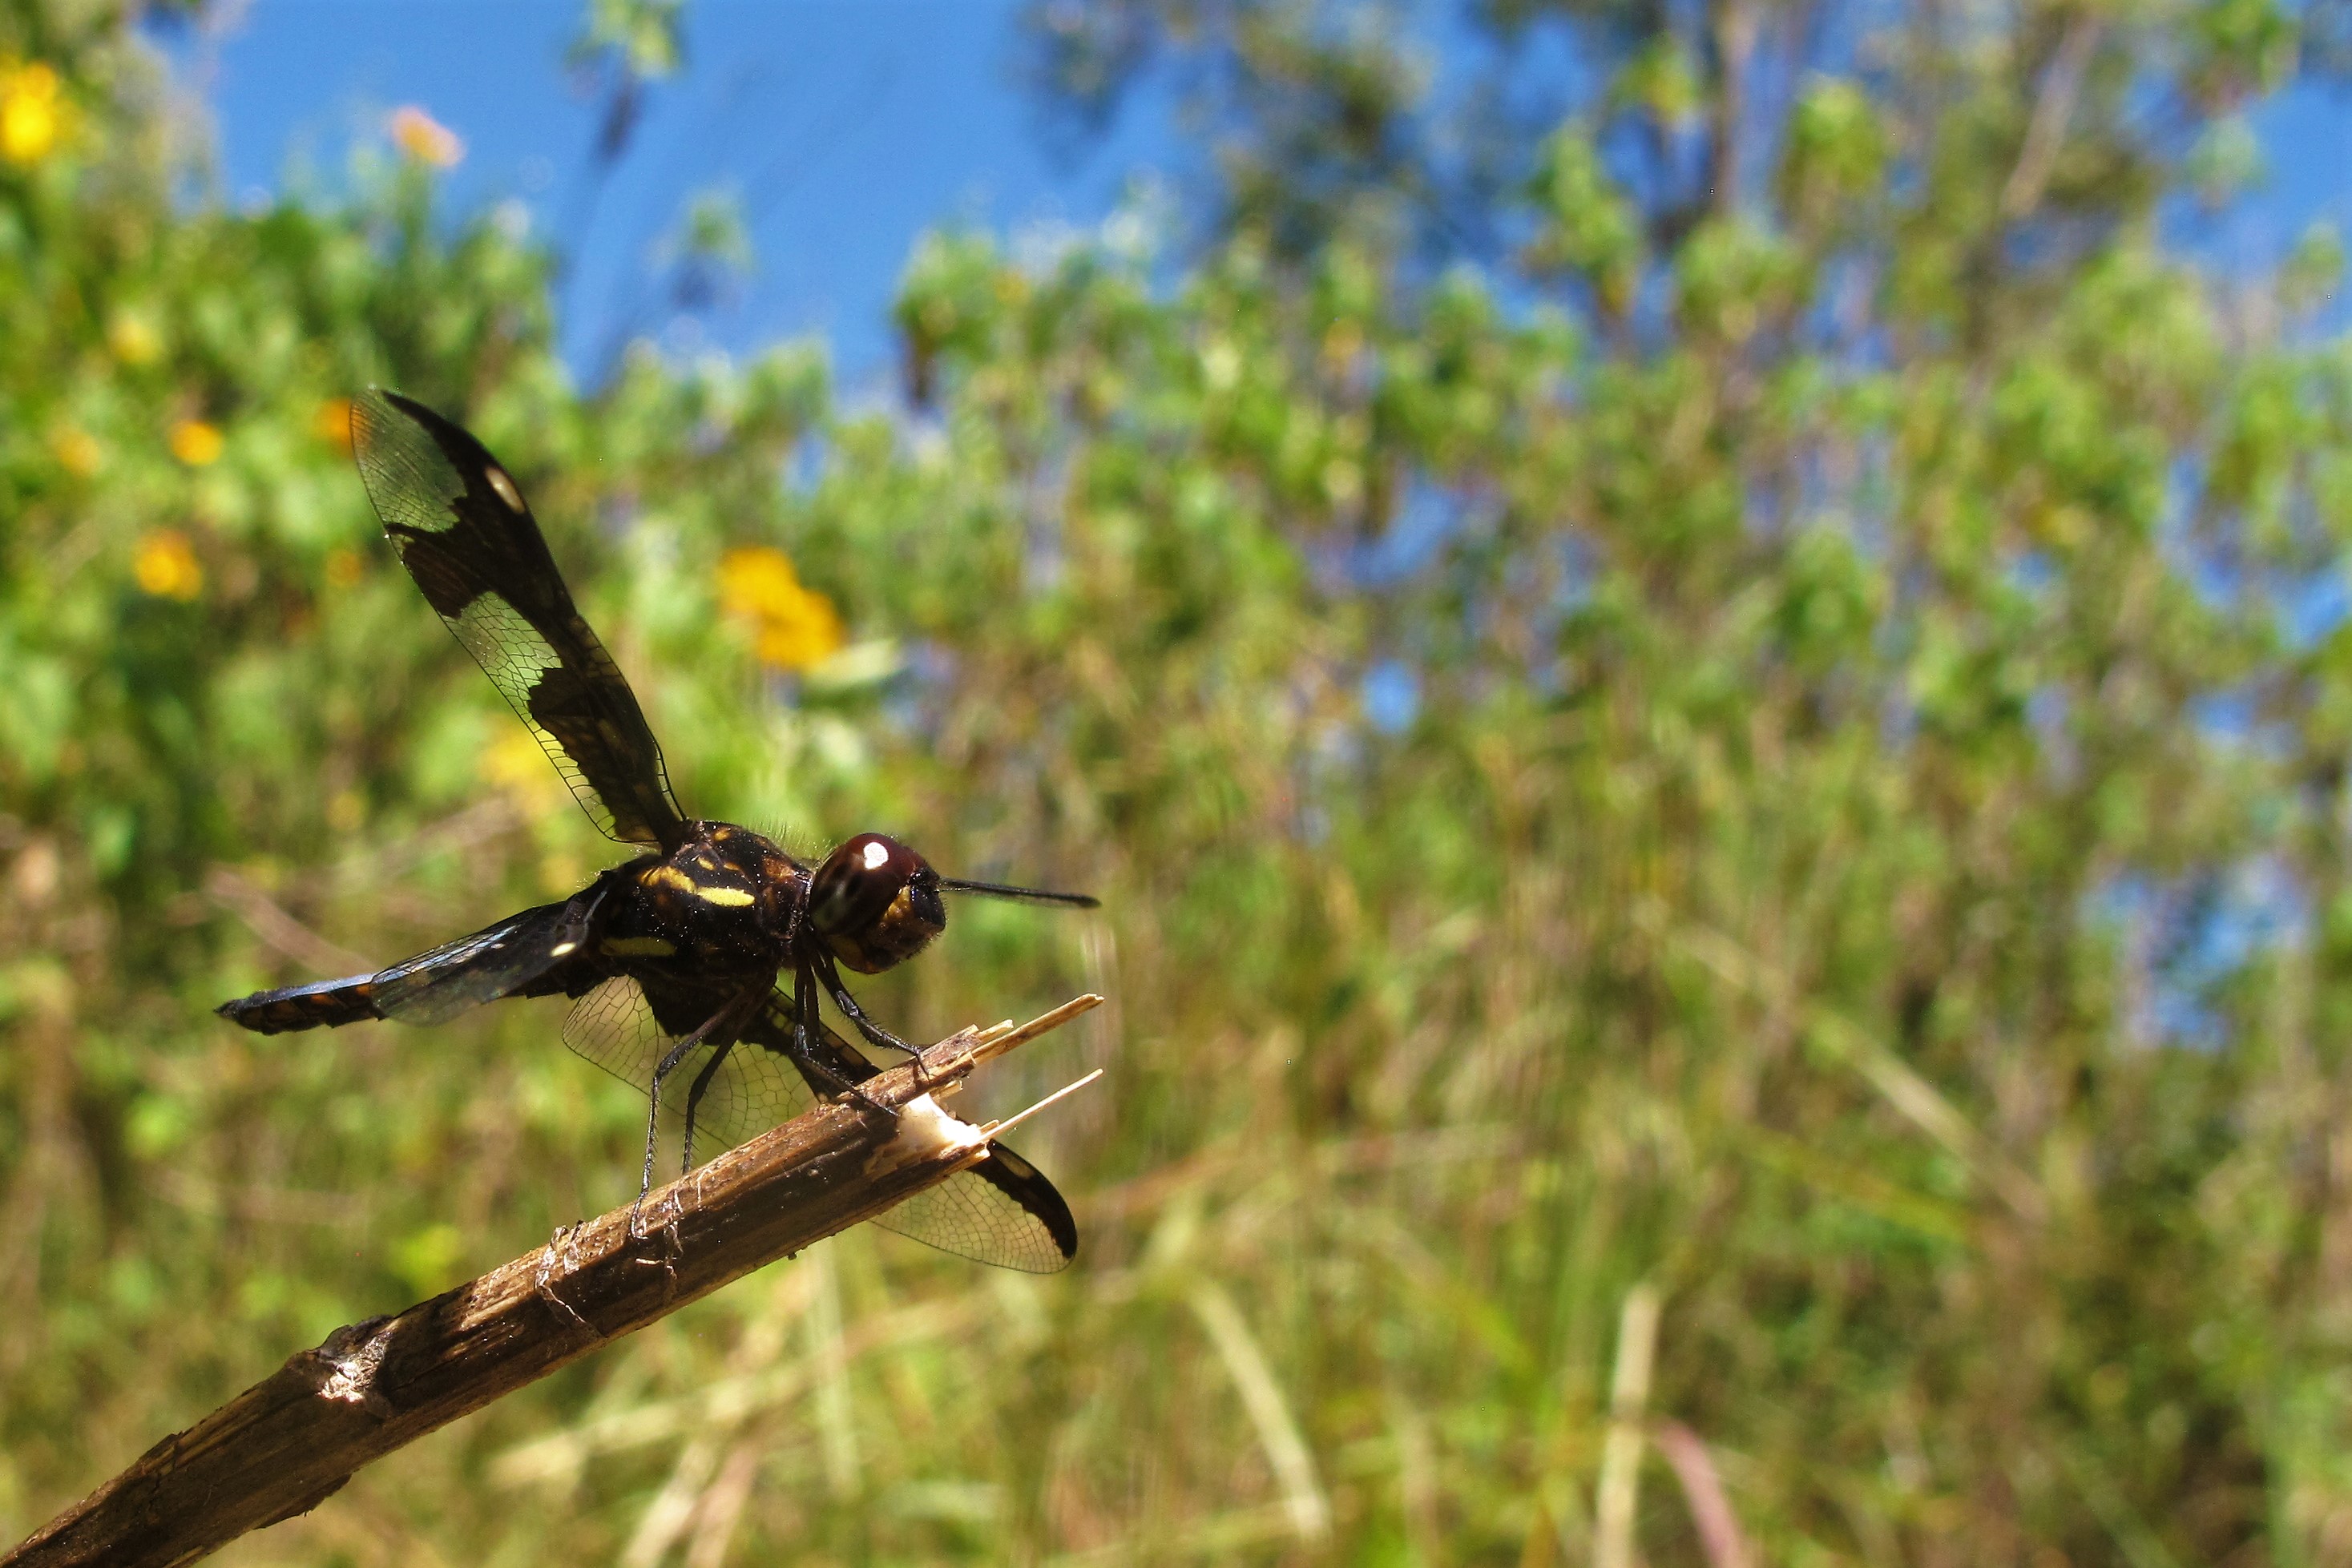
tipped, forest, dragonfly, insect, wildlife, dragonflies and damseflies, bird, plant, beak, branch, wing, pest, falconiformes, twig